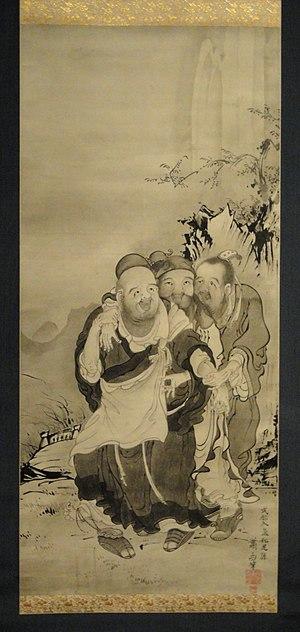
Soga Shōhaku est un peintre japonais de l'époque d'Edo.